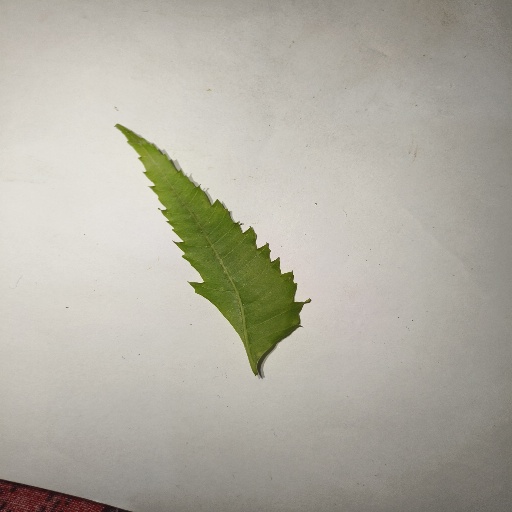
Species: Neem
Leaf condition: Healthy Leaf